Paul Aebersold

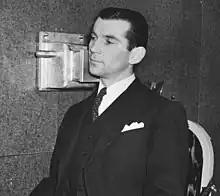
Aebersold in 1939

Paul C. Aebersold (July 7, 1910 - May 29, 1967) was an American nuclear physicist and pioneer of the biologic and medical application of radioactive materials. He worked on the Manhattan Project and became the first director of the United States Atomic Energy Commission's Division of Isotope Development.